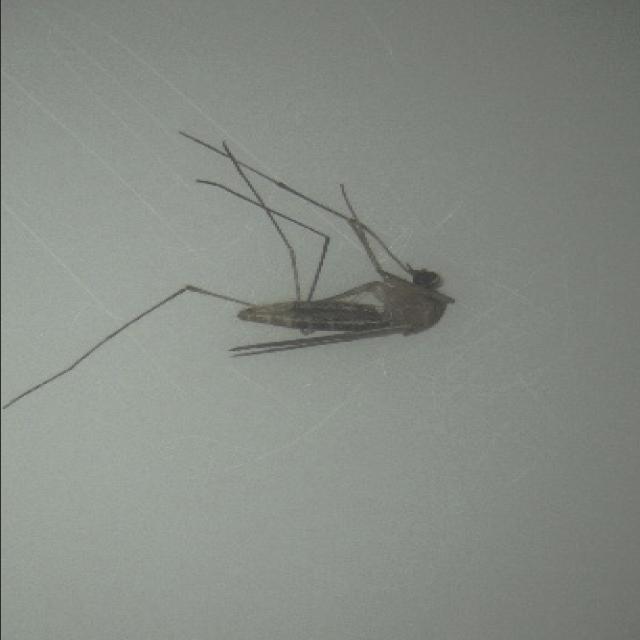
Species: culex_pipiens